Crotto (architecture)

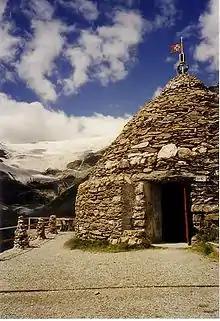
A crotto at Sassal Mason

A crotto (plural: "crotti", in Puschlav dialect - singular and plural: "crot") is a round, domed, one-roomed house. Crotti represent a special feature of the Swiss Val Poschiavo, but can also be found in the neighboring valleys of the Italian Valchiavenna.